Conquistador

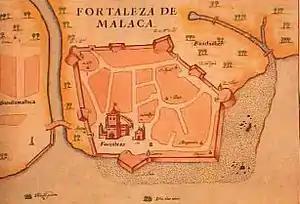
1630 map of the Portuguese fort and the city of Malacca

In 1498, Vasco da Gama reached India. In 1500, Pedro Álvares Cabral discovered Brazil, claiming it for Portugal. In 1510, Afonso de Albuquerque conquered Goa in India, Ormuz in the Persian Strait, and Malacca. The Portuguese sailors sailed eastward to such places as Taiwan, Japan, and the island of Timor. Several writers have also suggested the Portuguese were the first Europeans to discover Australia and New Zealand.